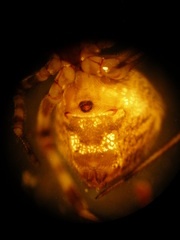
Species: Parasteatoda_tepidariorum